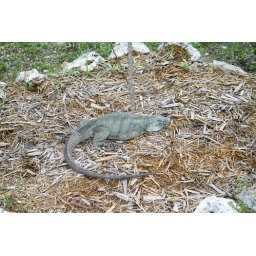
Rare blue iguana in the fruit trees area